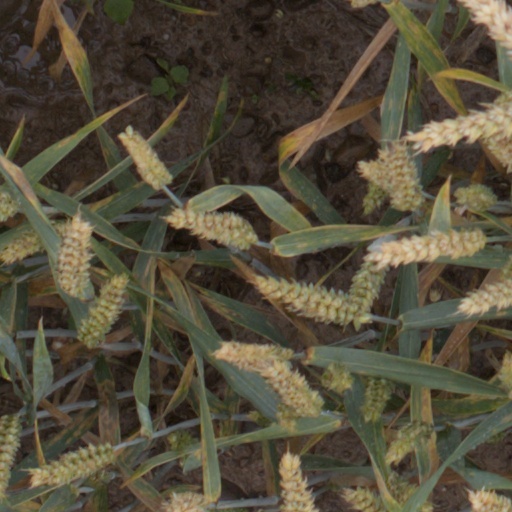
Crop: wheat